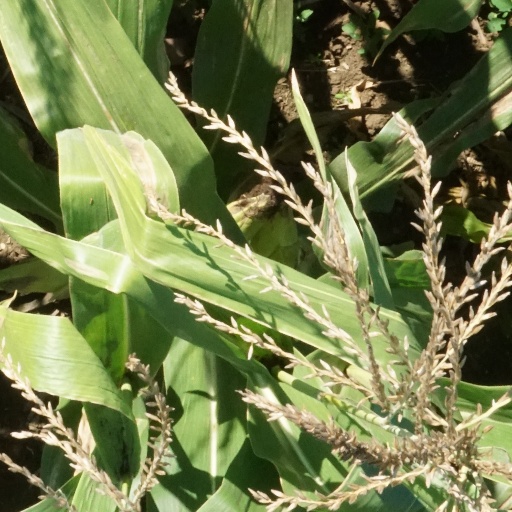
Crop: maize; corn